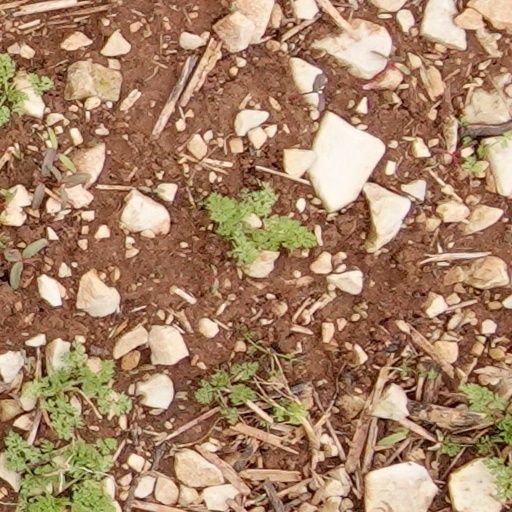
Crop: wheat